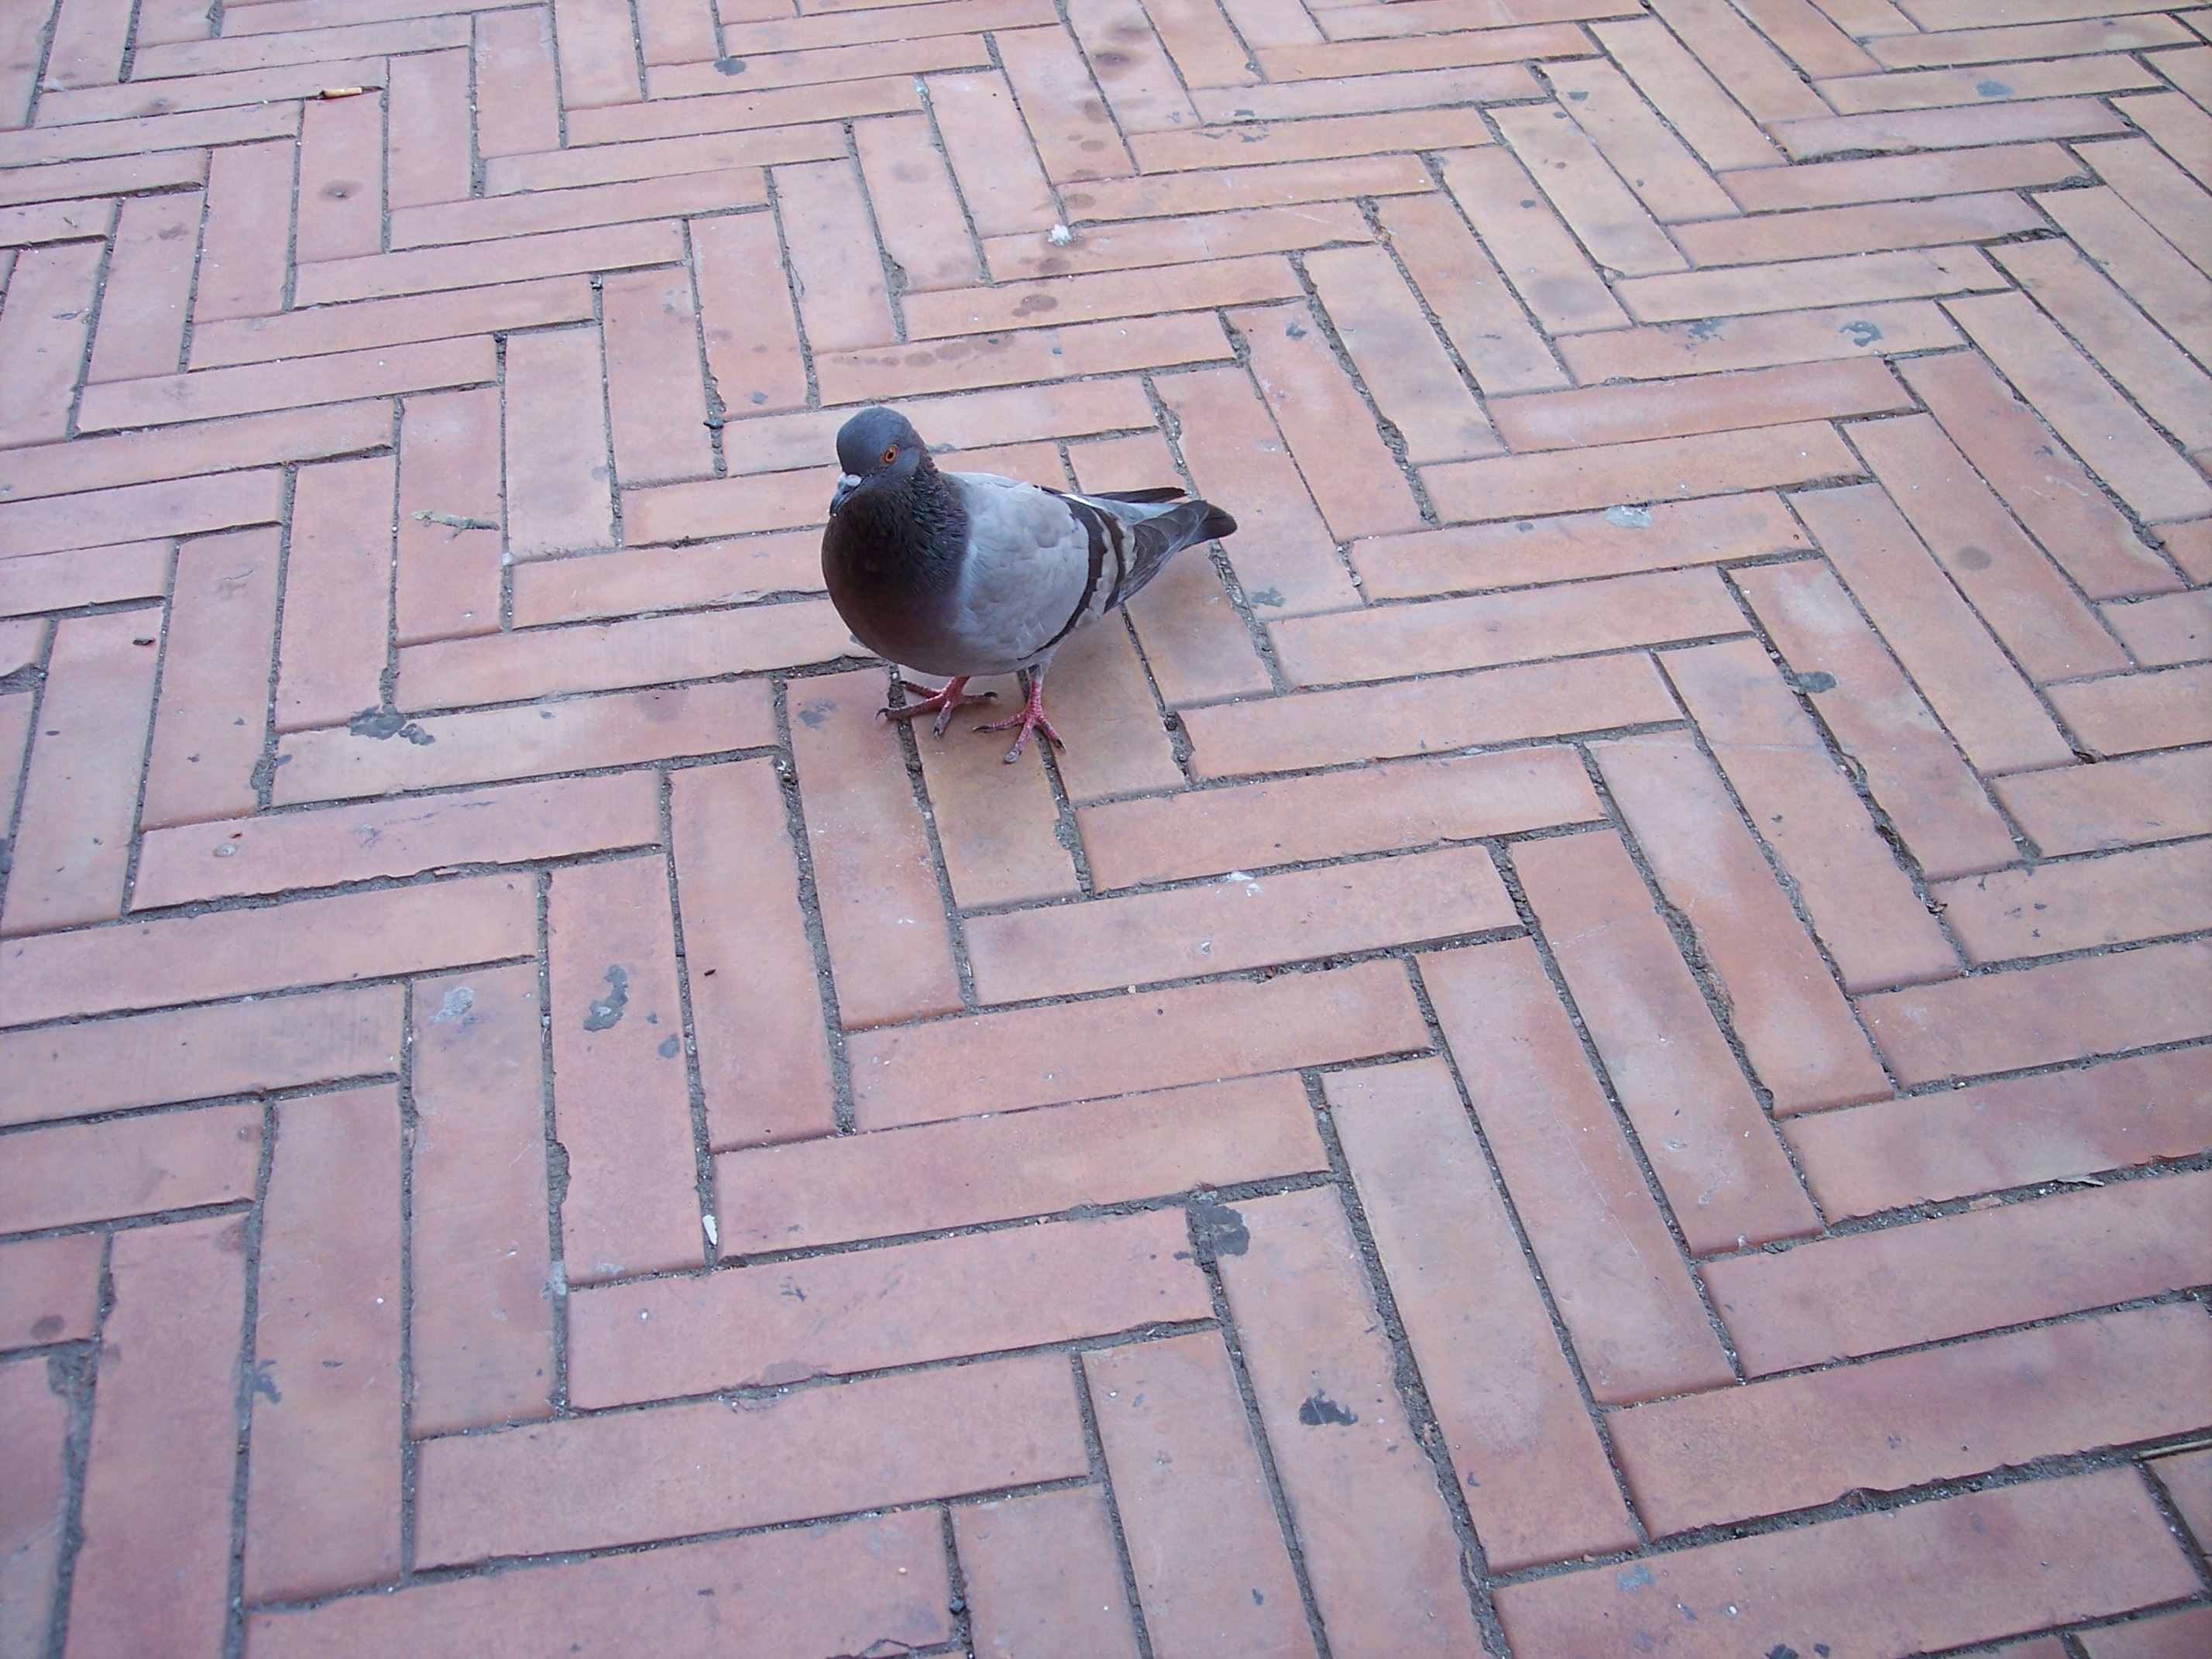
bird, floor, roof, cobblestone, wall, tile, brick, material, pigeon, brickwork, colombo, flooring, road surface, pigeon birds, outdoor structure